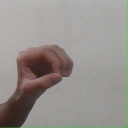
अक्षर: औ